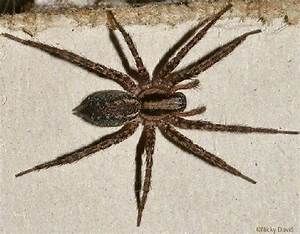
Label: spider